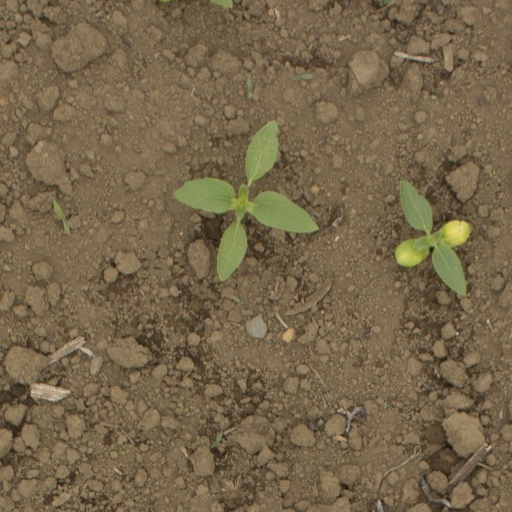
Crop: Jerusalem artichoke